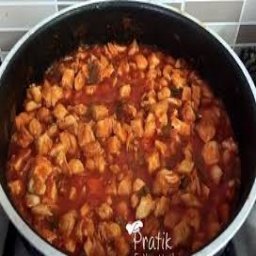
Label: sautéed_chicken